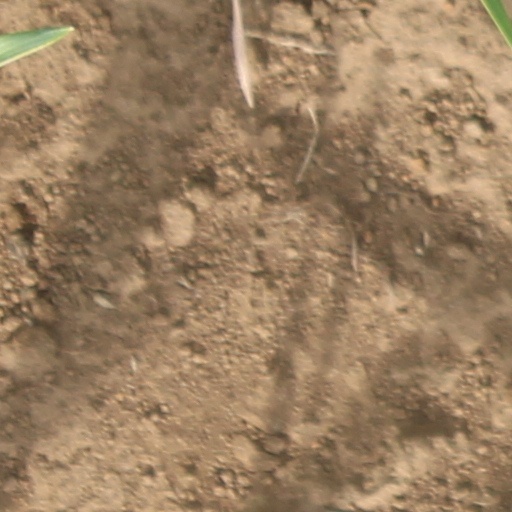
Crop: wheat